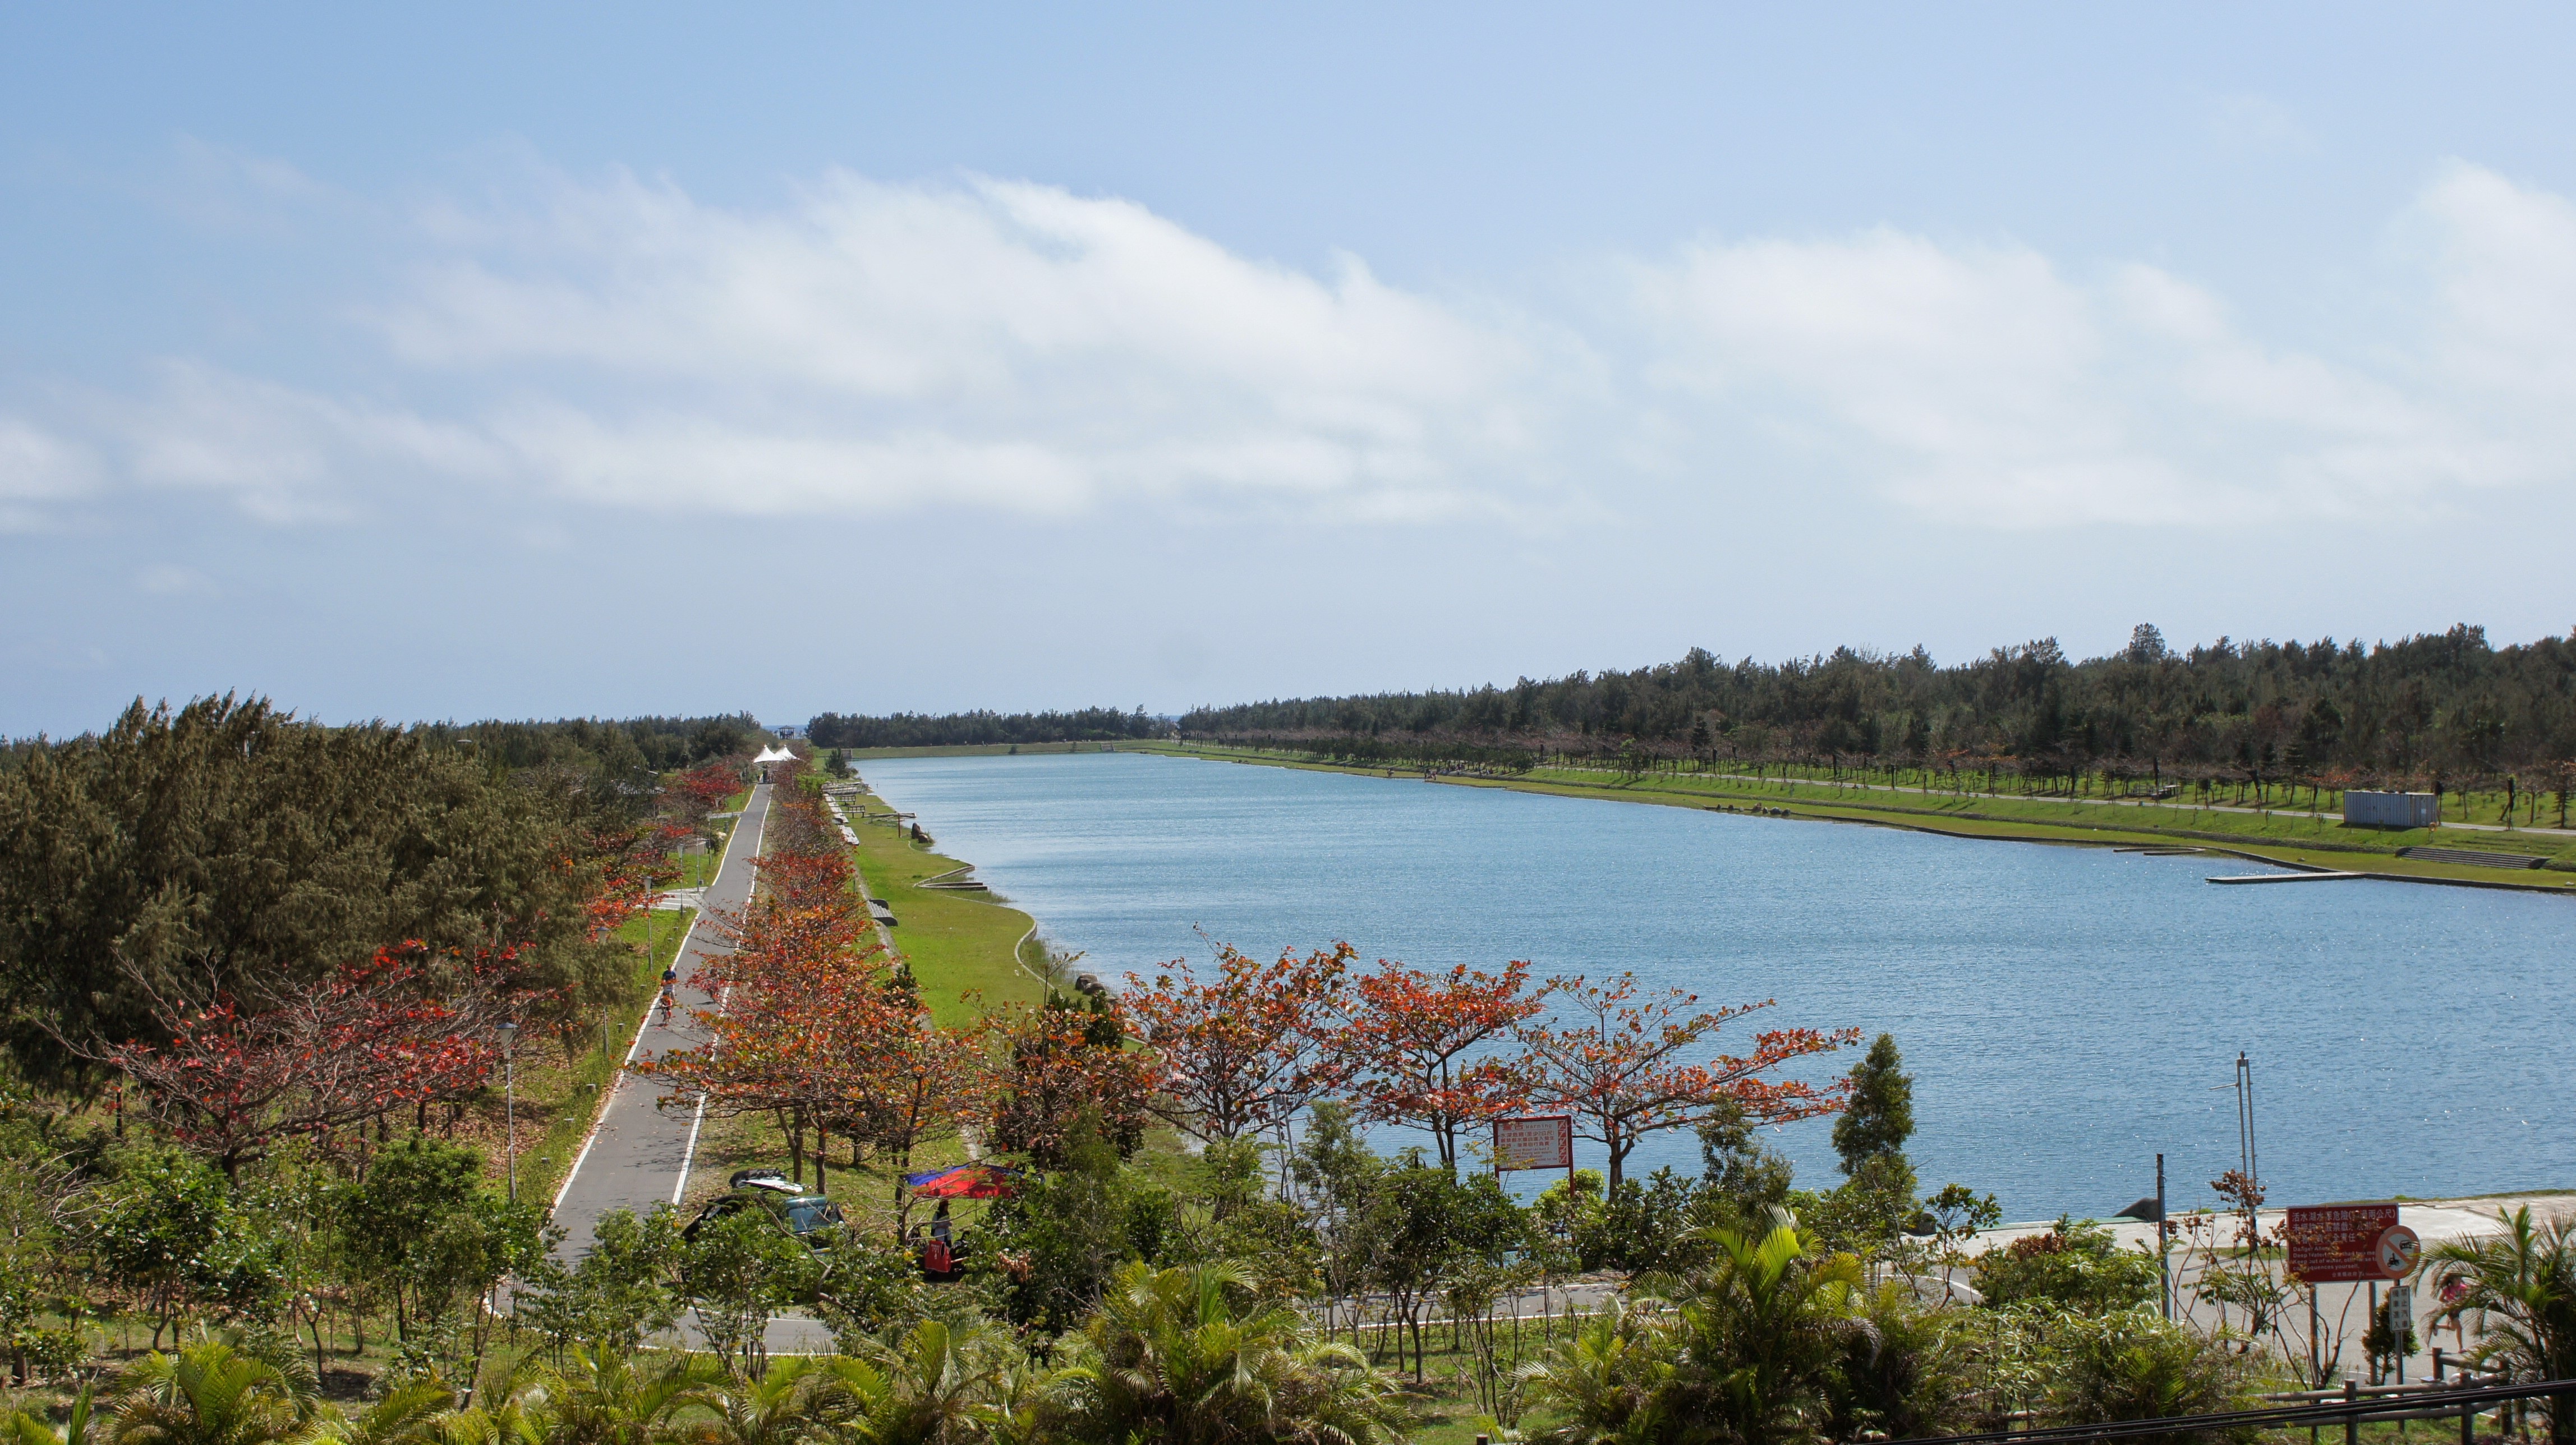
sea, coast, lake, river, canal, bay, reservoir, waterway, wetland, taiwan, taitung